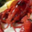
Label: lobster